STS-51-F

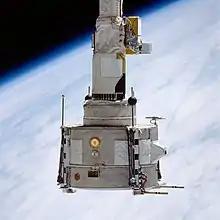
The Plasma Diagnostics Package (PDP) grappled by the Canadarm.

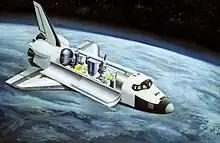
Space art for the Spacelab 2 mission, showing some of the various experiments in the payload bay.

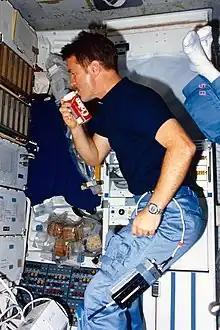
Tony England drinks soda in space.

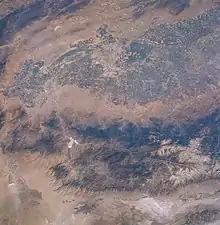
A view of the Sierra Nevada mountains and surroundings from Earth orbit, taken on the STS-51-F mission.

STS-51-F's primary payload was the laboratory module Spacelab 2. A special part of the modular Spacelab system, the "igloo", which was located at the head of a three-pallet train, provided on-site support to instruments mounted on pallets. The main mission objective was to verify performance of Spacelab systems, determine the interface capability of the orbiter, and measure the environment created by the spacecraft. Experiments covered life sciences, plasma physics, astronomy, high-energy astrophysics, solar physics, atmospheric physics and technology research. Despite mission replanning necessitated by "Challenger"s abort to orbit trajectory, the Spacelab mission was declared a success.